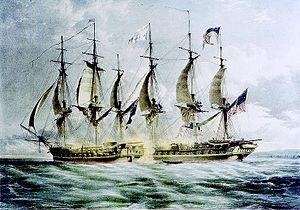
L'USS Chesapeake était une frégate trois-mâts de 38 canons de l'United States Navy. Il s’agissait de l’une des six frégates originelles de l’US Navy dont la construction fut autorisée par le Naval Act of 1794. L'architecte de marine Joshua Humphreys a construit ces frégates afin d’en faire les navires capitaux de la jeune Navy. La Chesapeake devait en premier lieu être une frégate de 44 canons mais des retards de construction, le manque de matériel et des problèmes budgétaires ont obligé le charpentier de marine Josiah Fox à le modifier pour en faire un navire de 38 canons. L’USS Chesapeake fut lancée au chantier naval de Gosport le 2 décembre 1799 afin de participer directement à la quasi-guerre contre la France avant de prendre part à la première guerre barbaresque.
Le combat de la Shannon et de la Chesapeake, parfois appelé bataille de Boston Harbour, est une bataille navale livrée le 1ᵉʳ juin 1813, au large de Boston, pendant la guerre anglo-américaine de 1812. Durant ce bref affrontement, plus de 80 hommes sont tués. Il s'agit du seul affrontement de la guerre entre deux frégates de même taille.